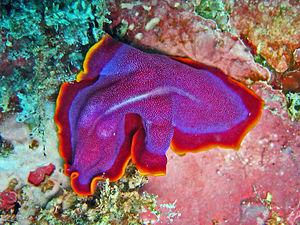
Pseudoceros est un genre de vers plats polyclades de la famille des Pseudocerotidae.